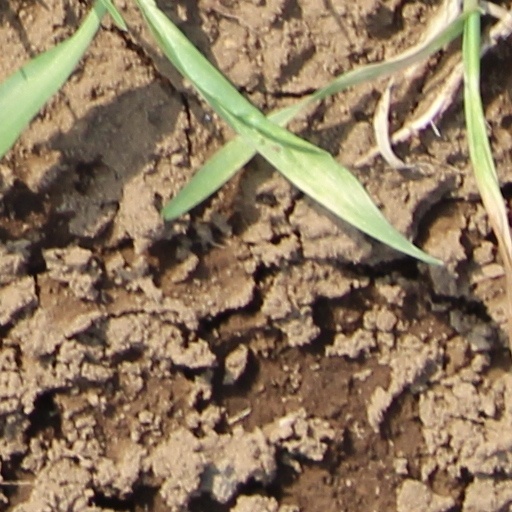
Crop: wheat